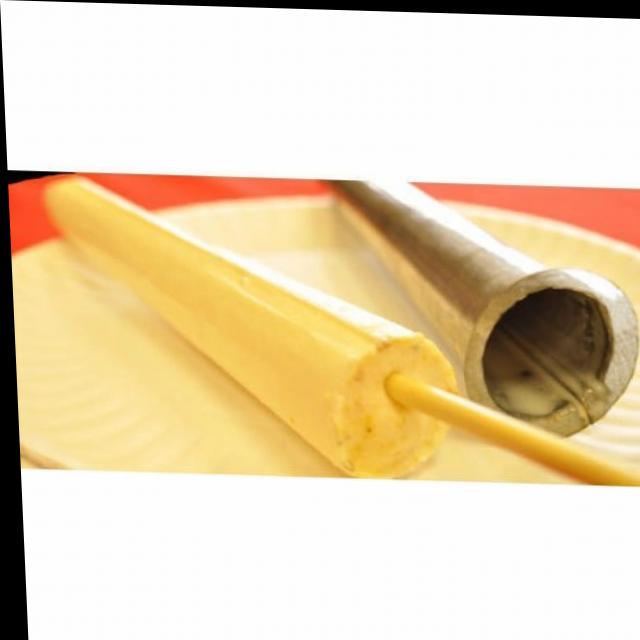
Dish: kulfi